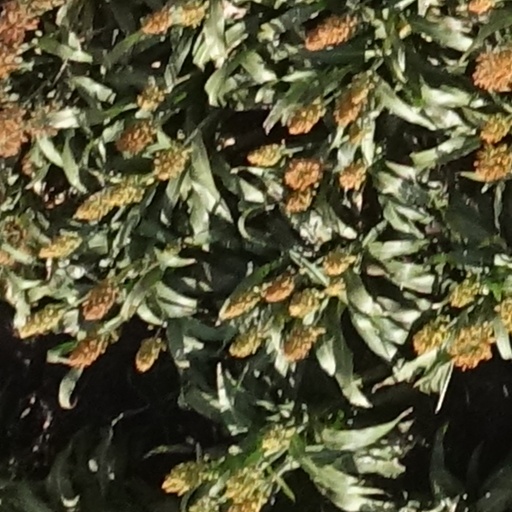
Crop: sorghum